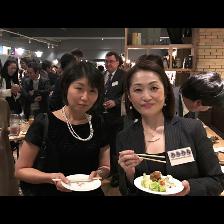
Label: Human